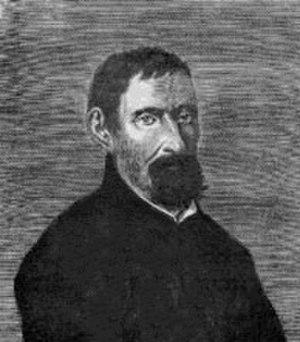
L'architecture baroque à Turin correspond à une période architecturale allant de la deuxième moitié du XVIᵉ siècle à la fin du XVIIᵉ siècle. La ville de Turin conserve aujourd'hui encore le caractère qu'a voulu lui donner le duc de Savoie Emmanuel-Philibert, qui, en 1562, transféra sa capitale de Chambéry à Turin et dut, à une époque où l'absolutisme commençait à s’épanouir, faire le choix d'une architecture affirmant l'autorité de l'État et du monarque. Les façades des palais sont ici beaucoup plus sobres et rigoureuses qu'à Rome. Le baroque est ici rationnel et donne à la ville un air de gravité.
Camillo-Guarino Guarini est un mathématicien et architecte italien membre de l'ordre des Théatins.